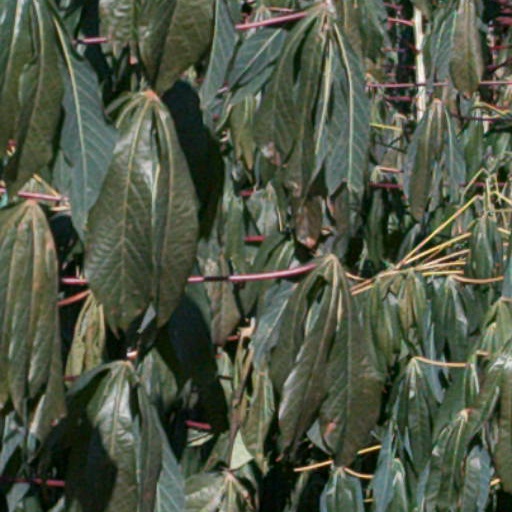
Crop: cassava